Tim Renwick

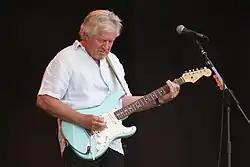
Renwick with the Bucket Boys, performing at Fairport's Cropredy Convention Festival, 2007

Timothy John Pearson Renwick (born 7 August 1949) is an English guitarist. He is best known for his association with Al Stewart in his early career and for his long-standing role as lead guitarist for the Sutherland Brothers & Quiver. His single "Dark Island" peaked at number 80 in Australia in 1980.